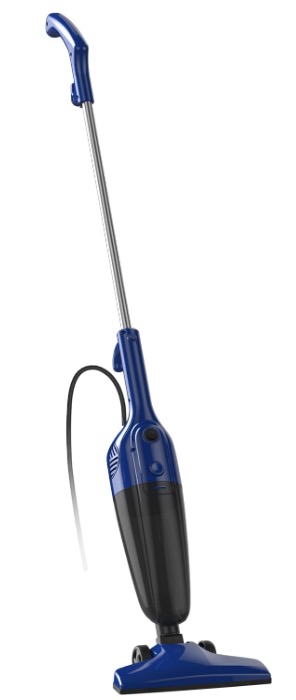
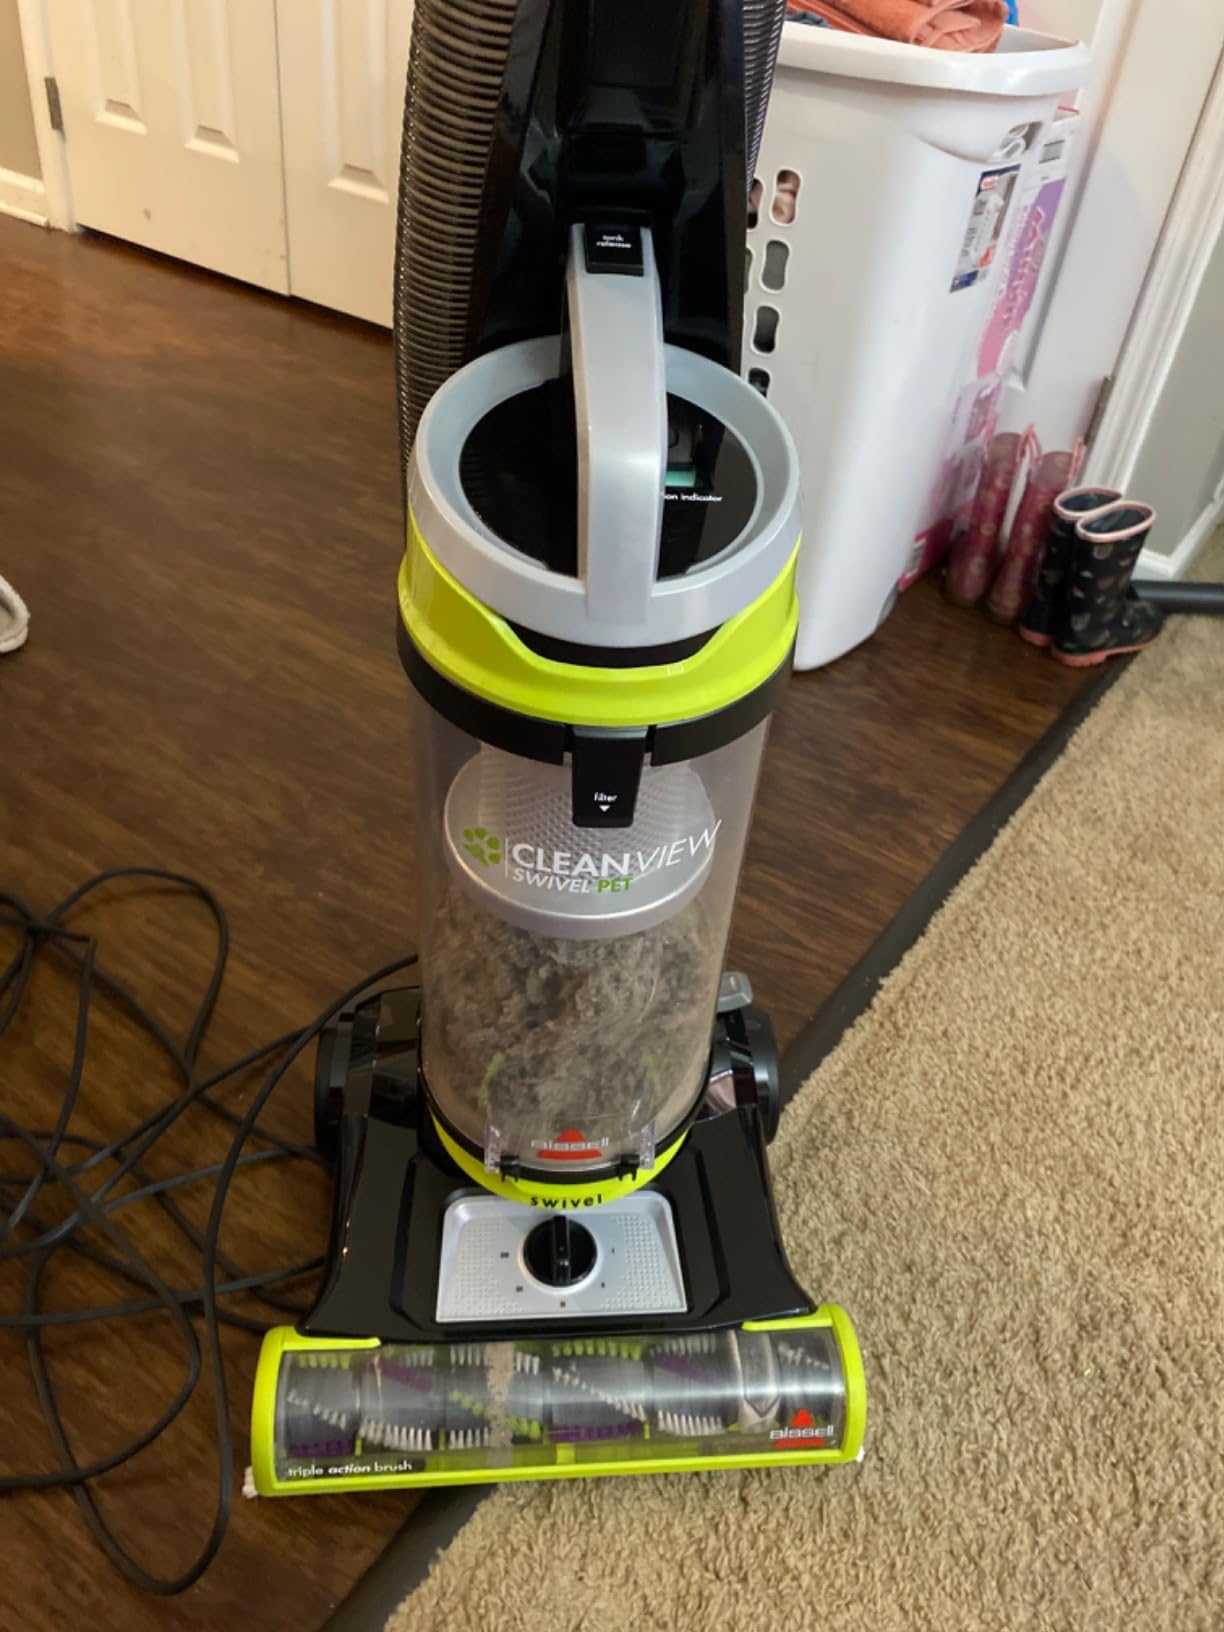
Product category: items_vacuum
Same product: no